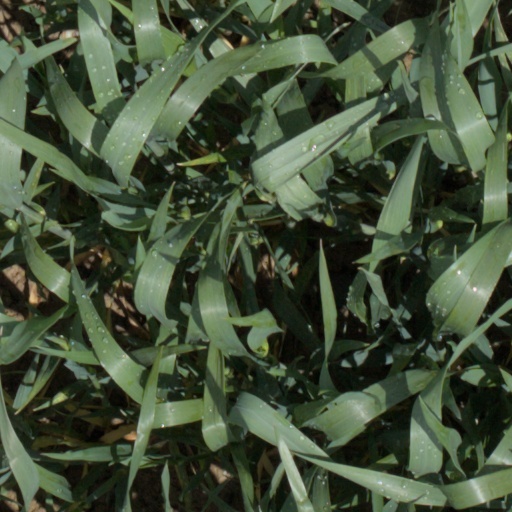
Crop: wheat